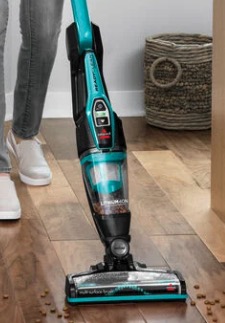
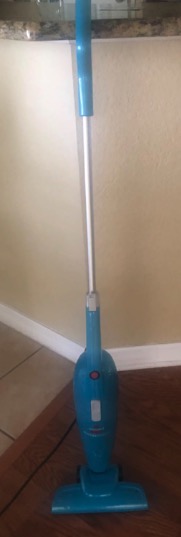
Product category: items_vacuum
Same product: no